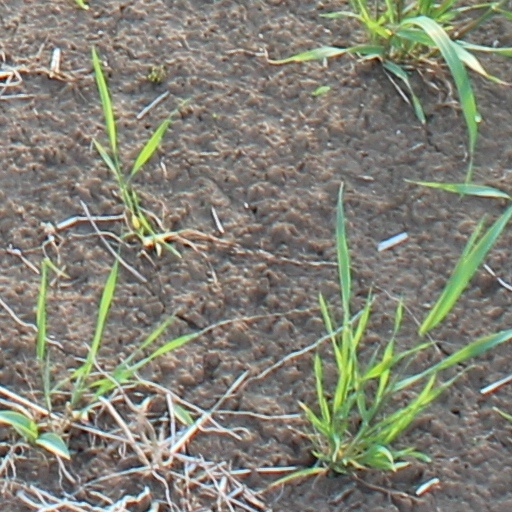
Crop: wheat